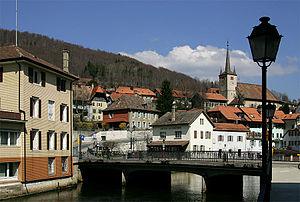
Vallorbe est une commune suisse du canton de Vaud, située dans le district du Jura-Nord vaudois.
La Route principale 9 est une route principale suisse reliant Vallorbe à Gondo, en passant par Lausanne, Vevey, Montreux, Martigny, Sion, Sierre, Brigue et le col du Simplon.